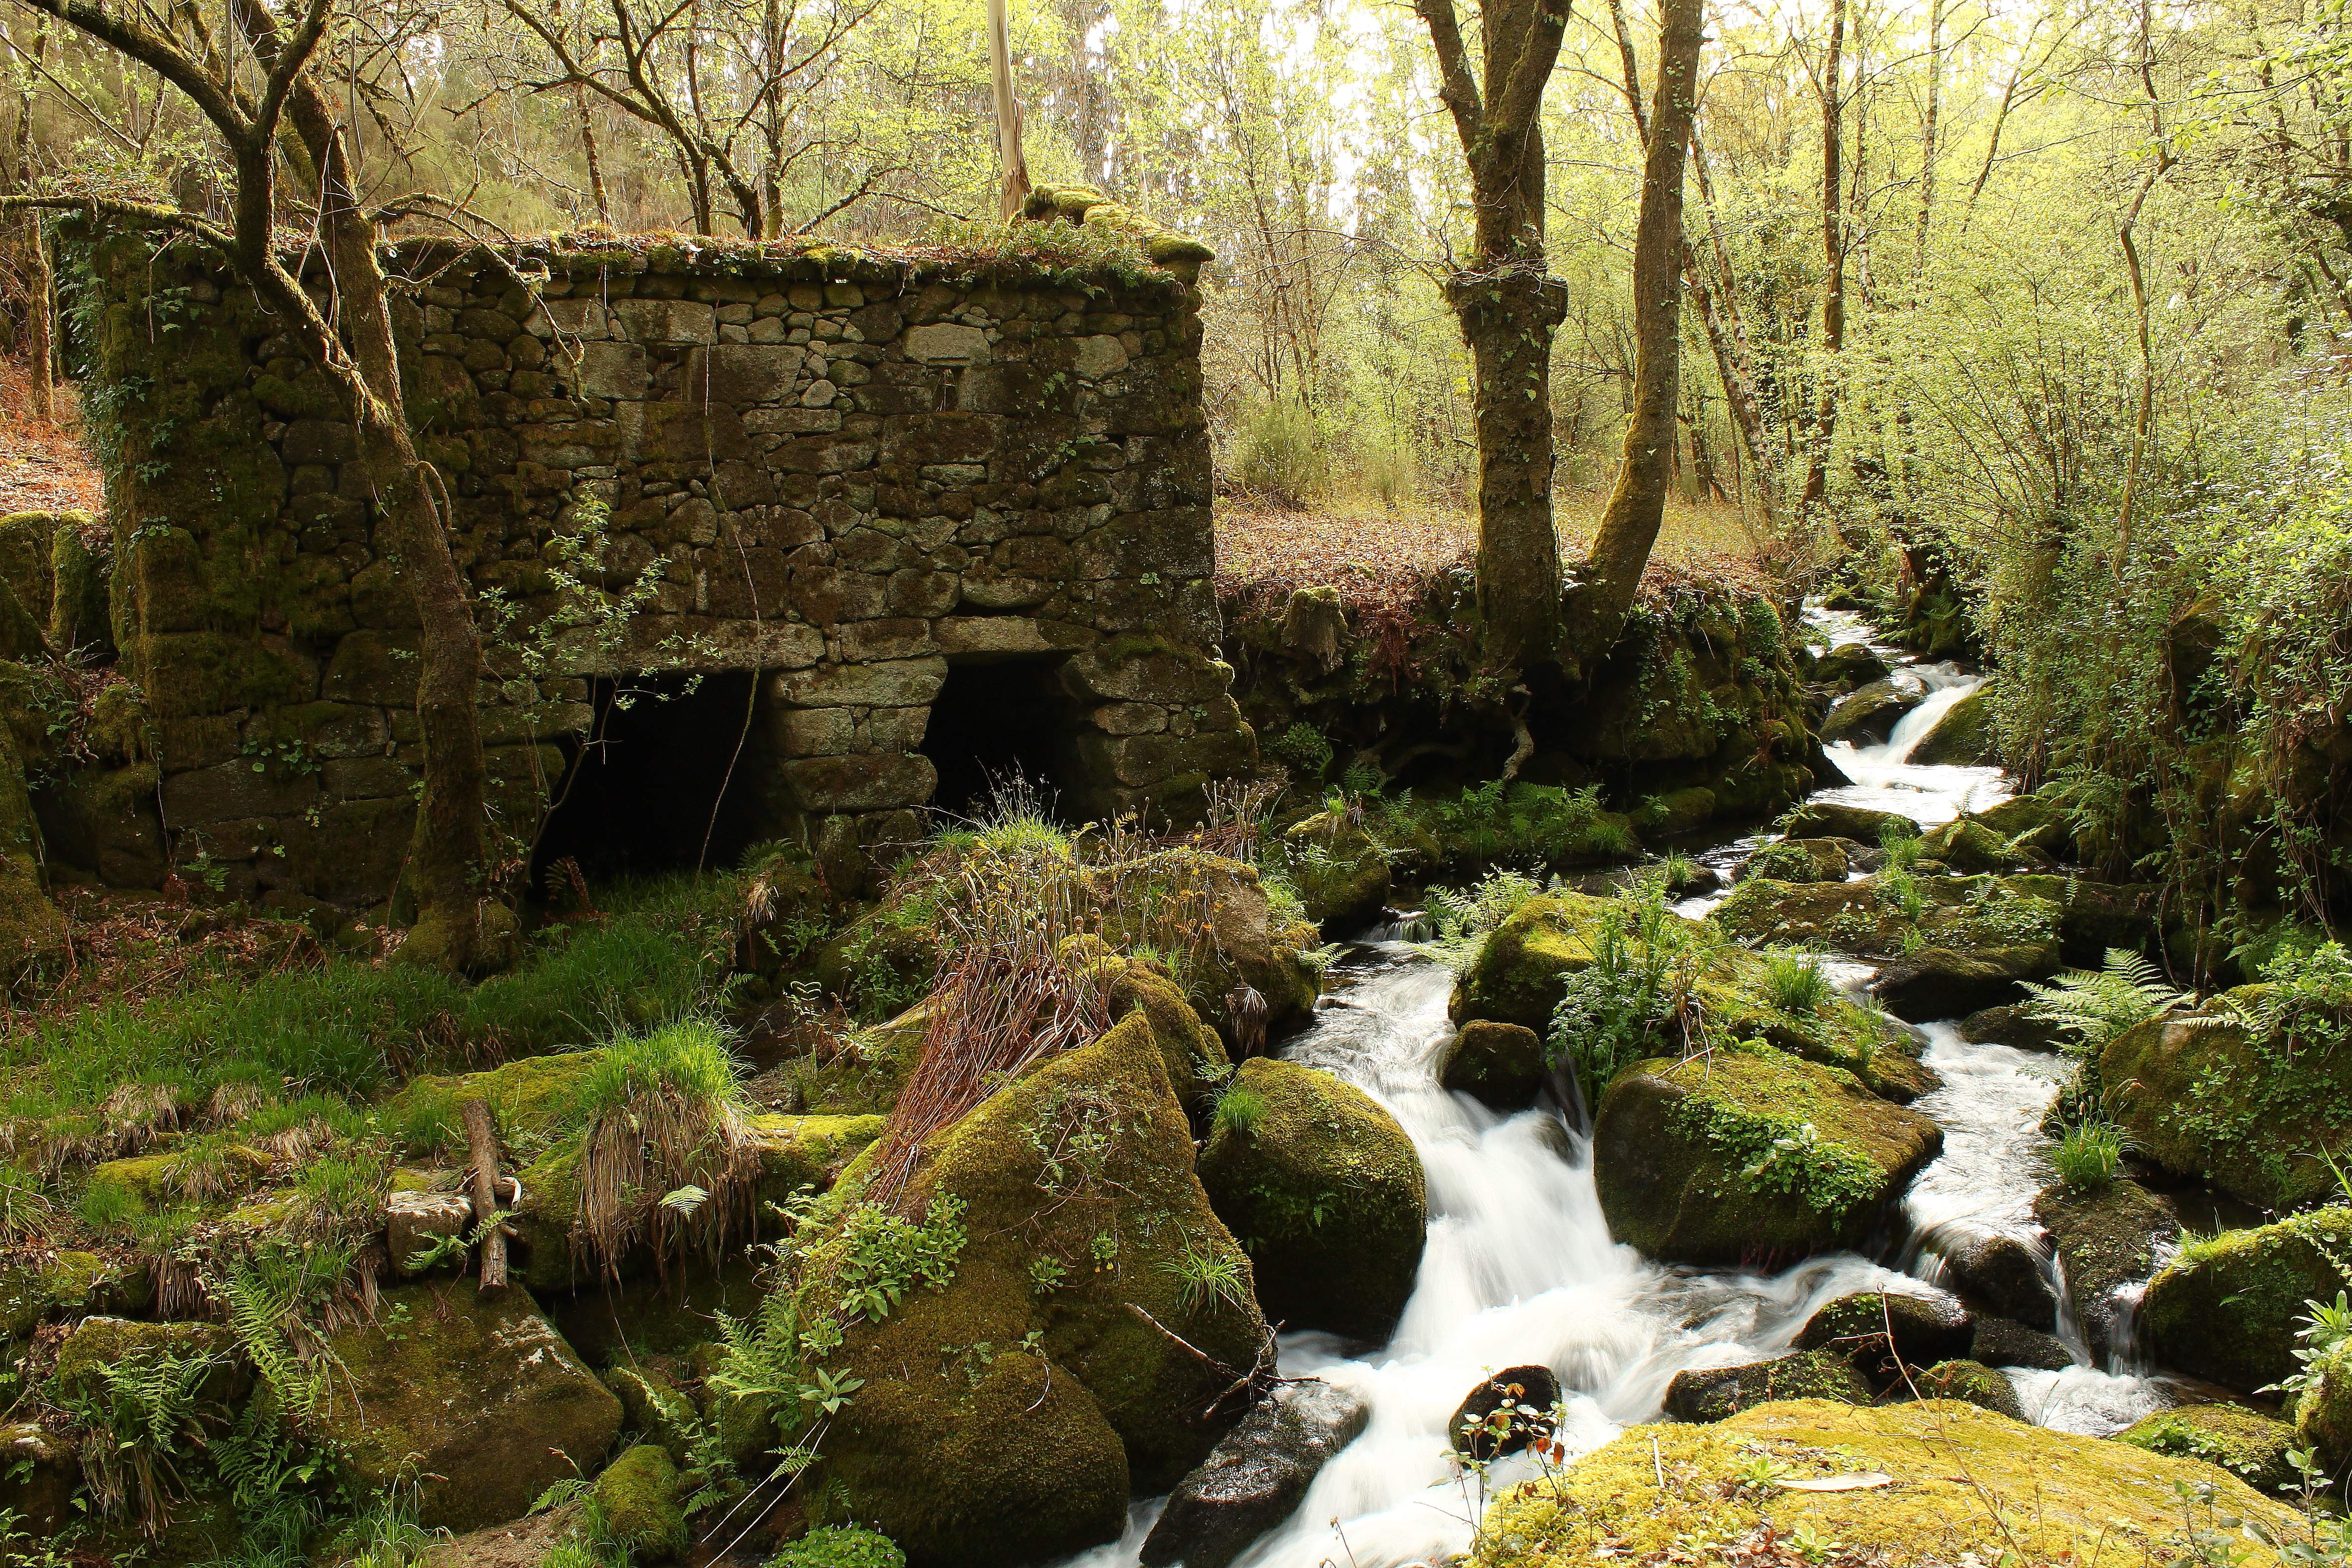
forest, waterfall, wilderness, stream, jungle, autumn, spain, vegetation, rainforest, galicia, pontevedra, woodland, habitat, water feature, ecosystem, watercourse, espana, ggl1, alama, canoneos500d, ruralgalicia, mui o, old growth forest, natural environment, arquitecturatradicionalgalega, sendeiroregatodesucastro